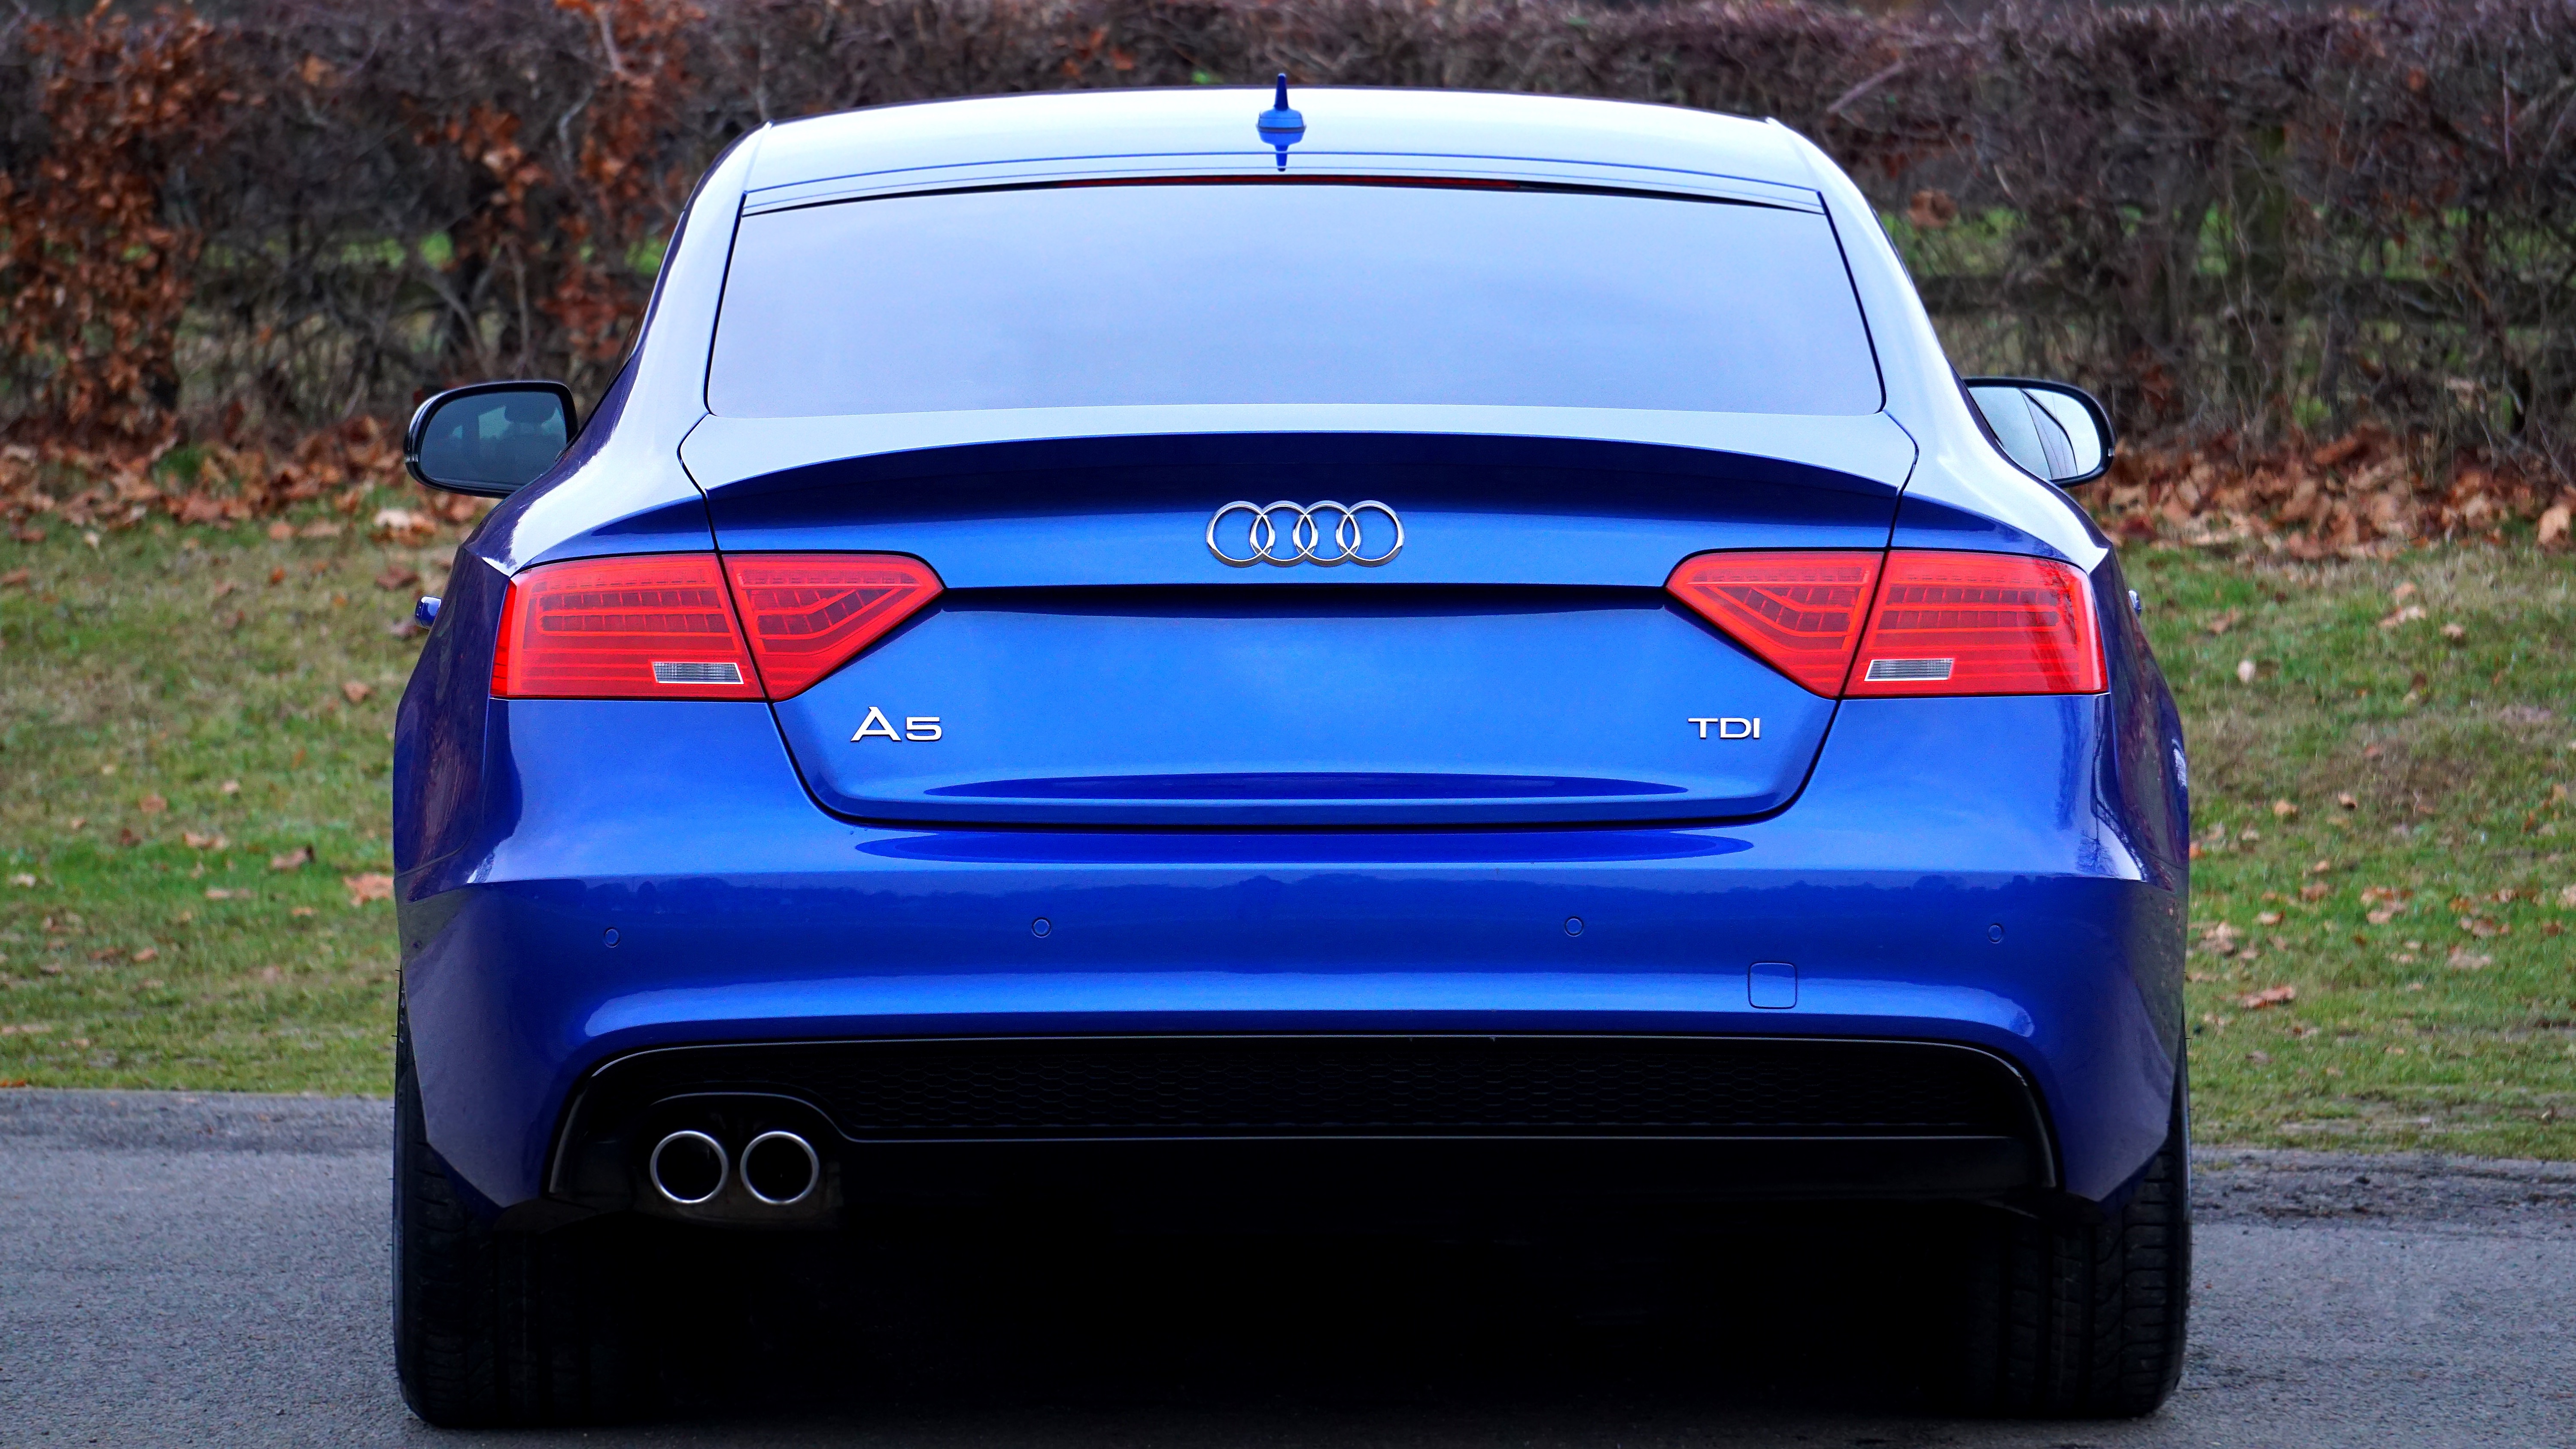
light, sport, car, wheel, automobile, transportation, transport, vehicle, auto, lamp, modern, automotive, headlamp, bumper, power, luxury, motor, sedan, style, audi, coupe, metallic, land vehicle, a5, audi a5, automobile make, automotive exterior, automotive design, luxury vehicle, family car, executive car, mid size car